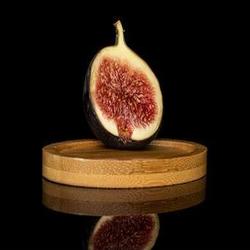
Label: Fig